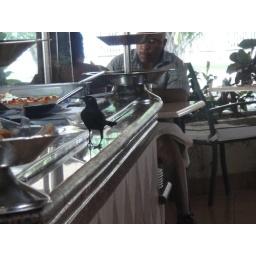
Cute bird eating the food in the buffet.